Tattoo (Rauw Alejandro song)

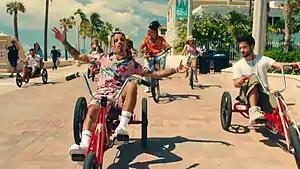
A screenshot from the music video, depicting Alejandro and Camilo riding tricycles

An accompanying music video was released simultaneously with the song. The visual was directed by Gustavo Camacho, produced by Mastermind Entertainment, and filmed in Miami. It depicts Alejandro and Camilo having an "epic beach day" and having fun with some tricycles along with their friends, including Camilo's partner Evaluna Montaner and the Argentine actress Stefania Roitman.